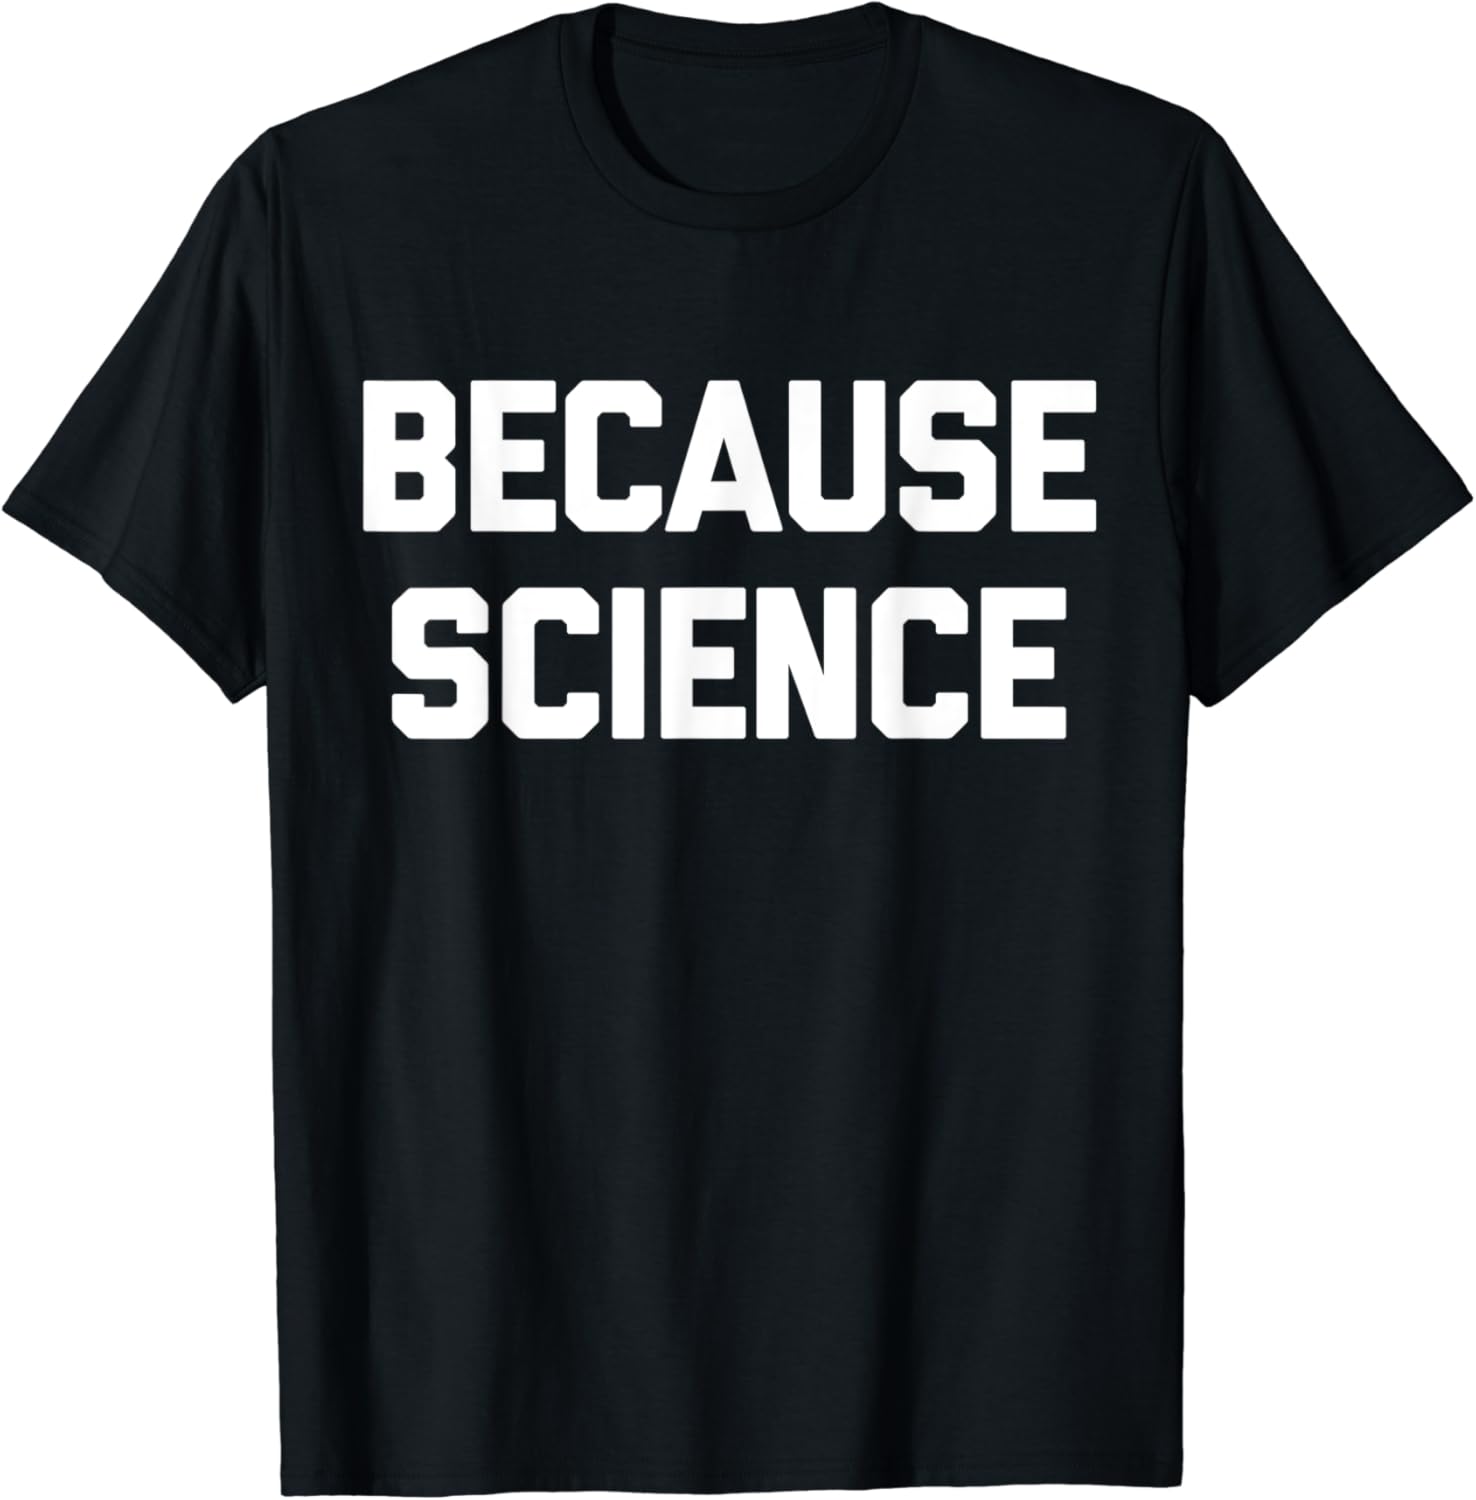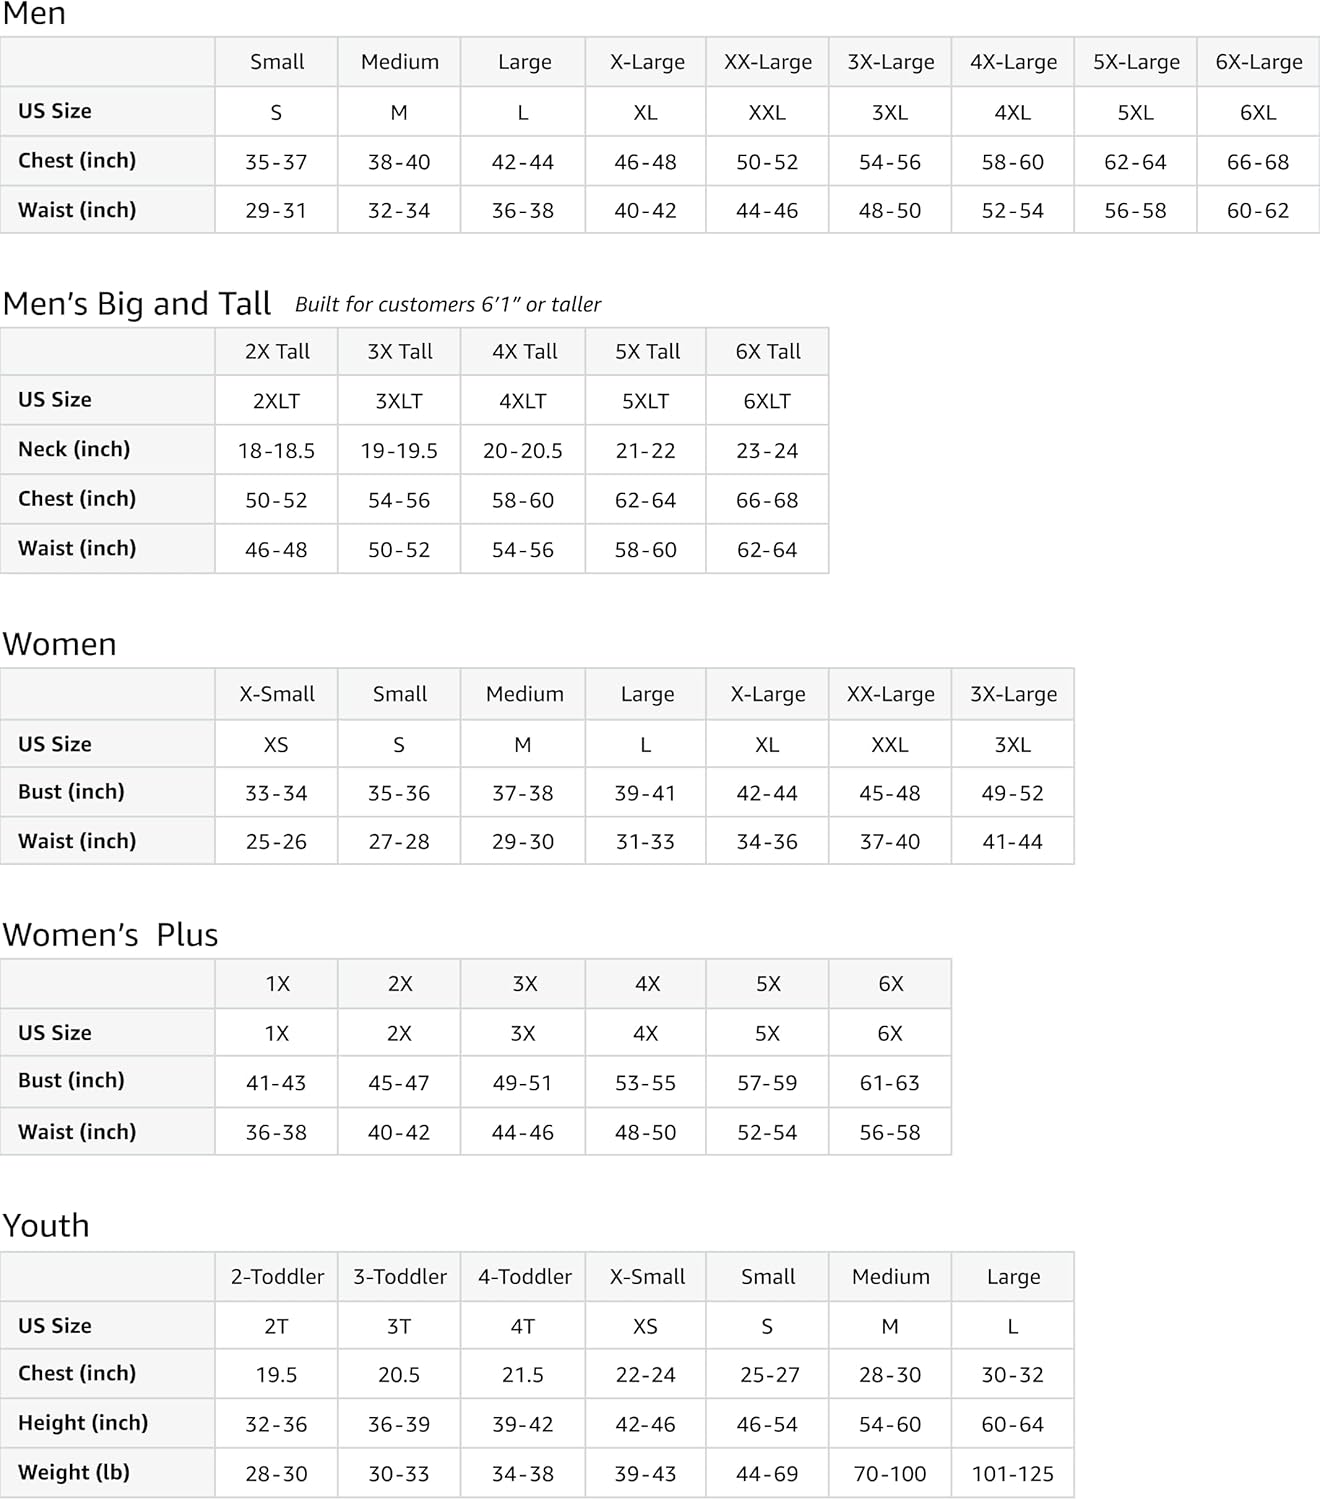
Because Science T-Shirt Funny Saying Sarcastic Geek Science T-Shirt
Category: AMAZON FASHION
This "Because Science" t-shirt makes a great gift for any funny saying, sarcastic, novelty, humor, cute, cool, funny science t-shirt, funny science shirt, funny science t-shirts, funny science shirts, funny geek t-shirt, funny geek shirt, funny geek t-shirts, funny geek shirts, funny nerd t-shirt, funny nerd shirt, funny nerd t-shirts, funny nerd shirts, funny science teacher t-shirt, funny science teacher shirt, funny science teacher t-shirts, funny science teacher shirts, or funny t-shirt enthusiast.
Features: Solid colors: 100% Cotton; Heather Grey: 90% Cotton, 10% Polyester; All Other Heathers: 50% Cotton, 50% Polyester | Imported | Pull On closure | Machine Wash | Funny Science Shirt: Because Science T-Shirt funny saying sarcastic novelty humor | Because Science Shirt, Funny Science T-Shirt, Funny Science Gift, Funny Science Teacher T-Shirt | Lightweight, Classic fit, Double-needle sleeve and bottom hem